Answer in natural language. Consider the 3D positions of the objects in the scene and not just the 2D positions in the image. Is the centerpoint of  Doorway at a higher height than brown colour dresser? Choose between the following options: yes or no
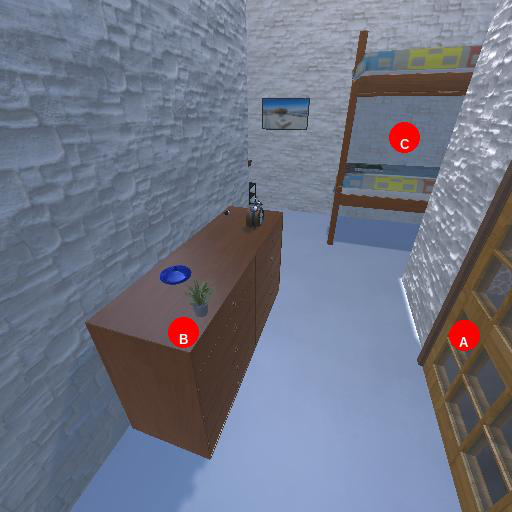
<answer>no</answer>